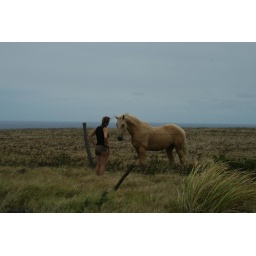
Waiting for a jump near green sand beach